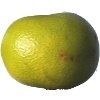
Label: pomelo_sweetie